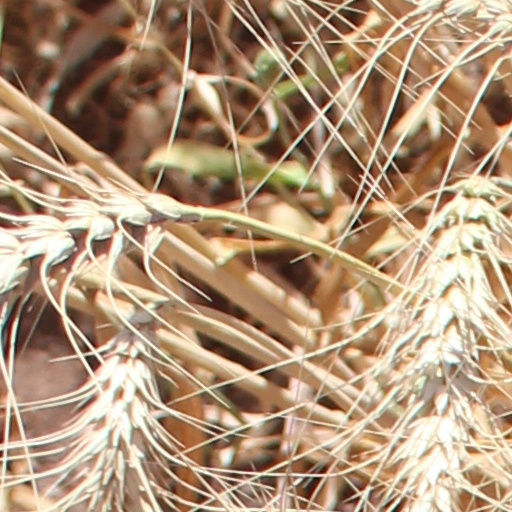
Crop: wheat